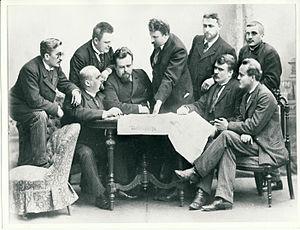
Arvid Järnefelt, est un Juge et écrivain finlandais.
Päivälehti est un journal publié de 1889 à 1904 en Finlande.